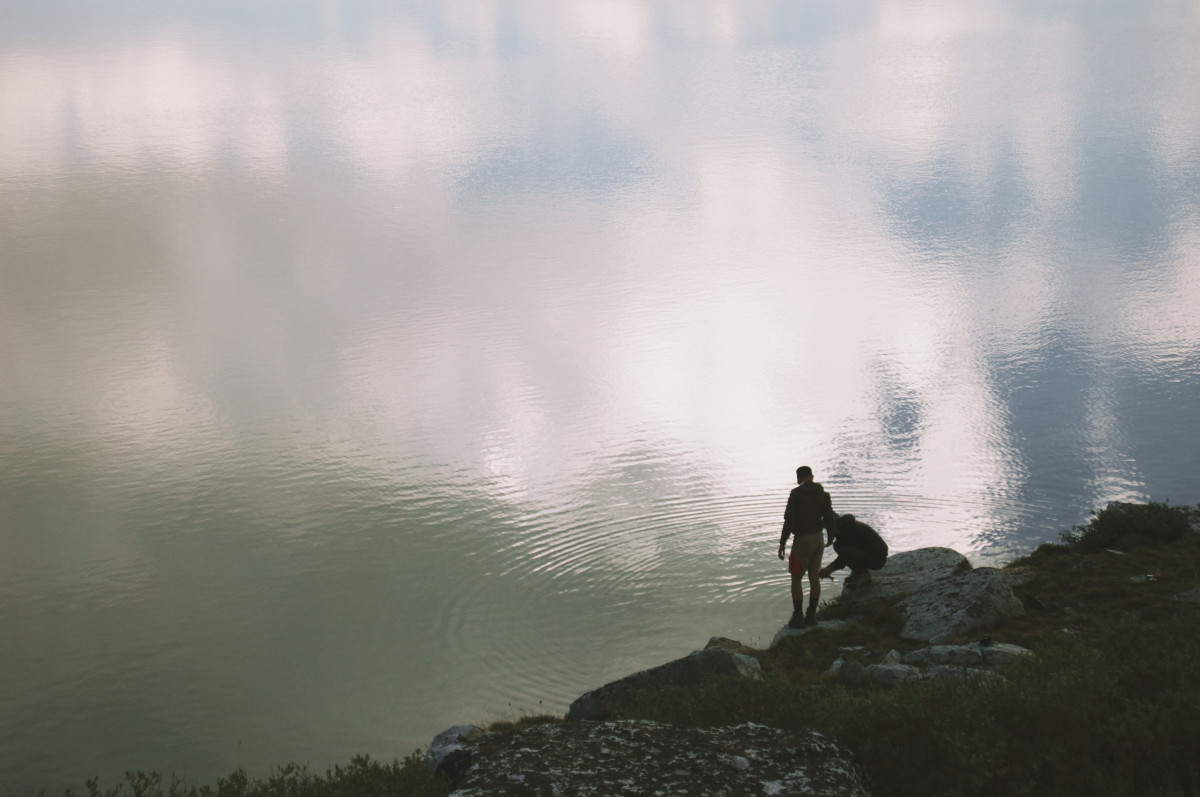
Tags: water, nature, mountain, cloud, fog, mist, sunlight, morning, hill, wave, lake, reflection, weather, atmospheric phenomenon